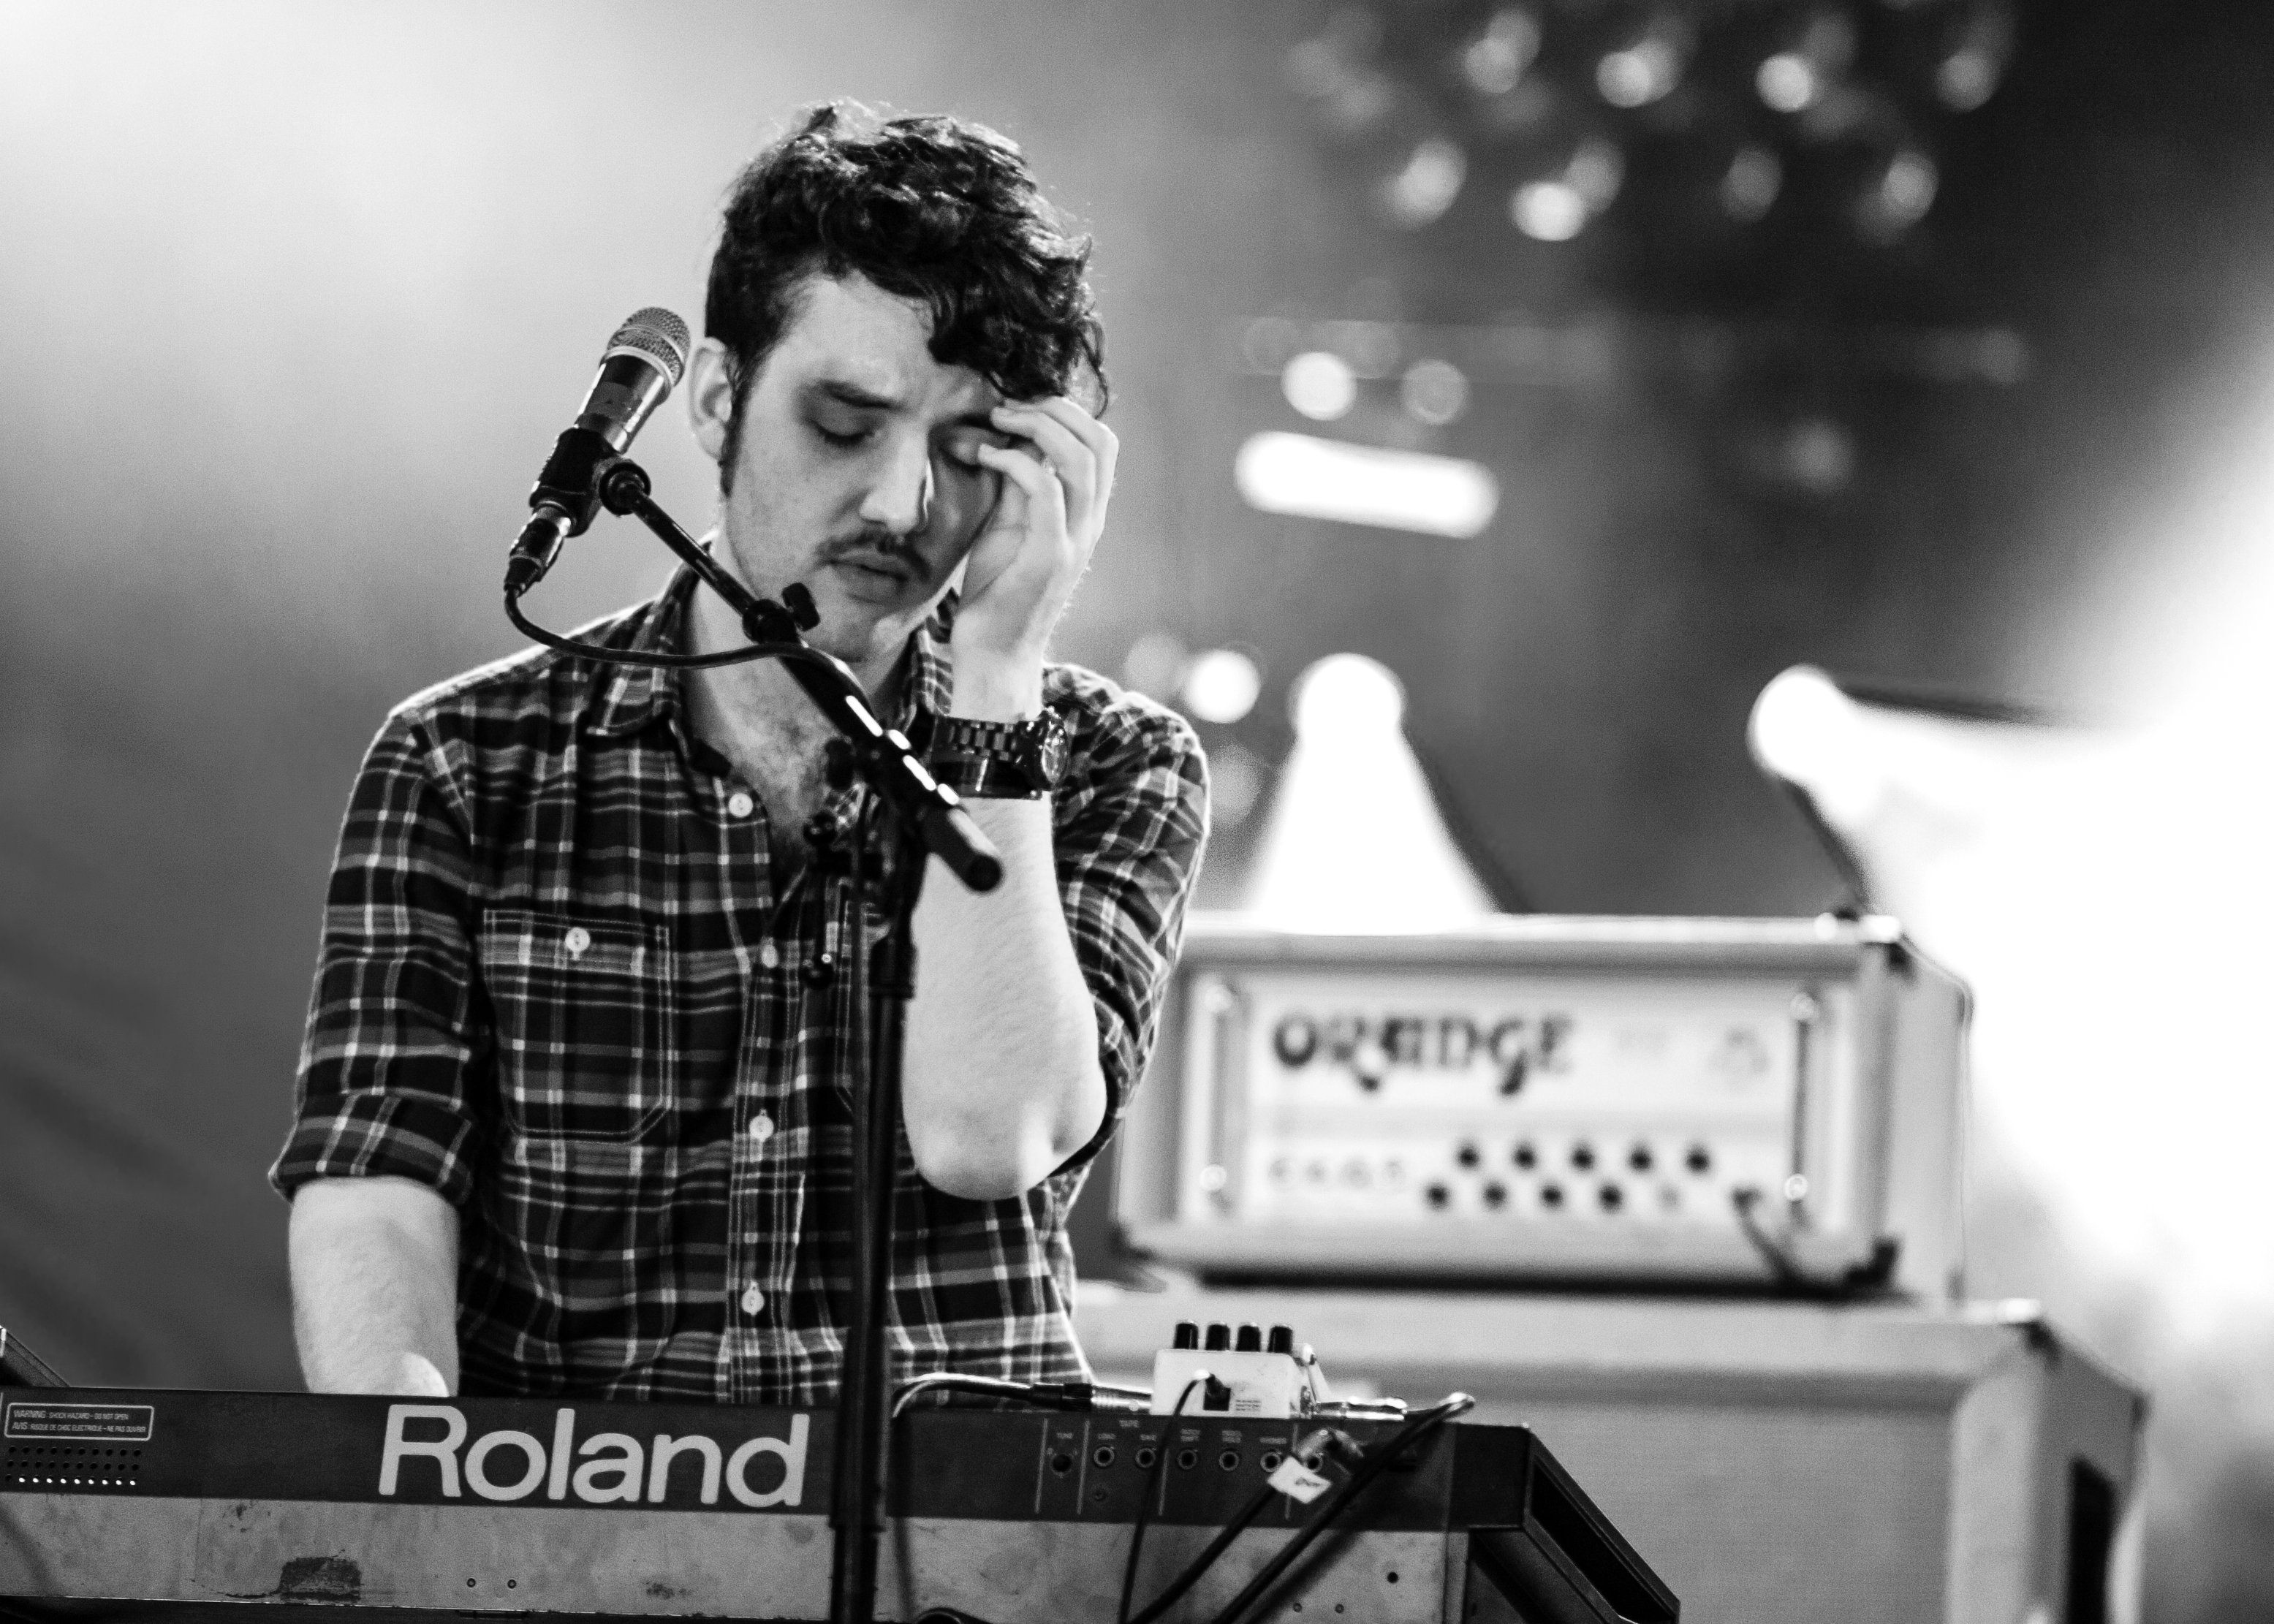
person, music, black and white, white, photography, concert, live, canon, musician, black, monochrome, festival, 40d, gig, 2012, dour, juveniles, performance, singing, guitarist, entertainment, singer songwriter, monochrome photography